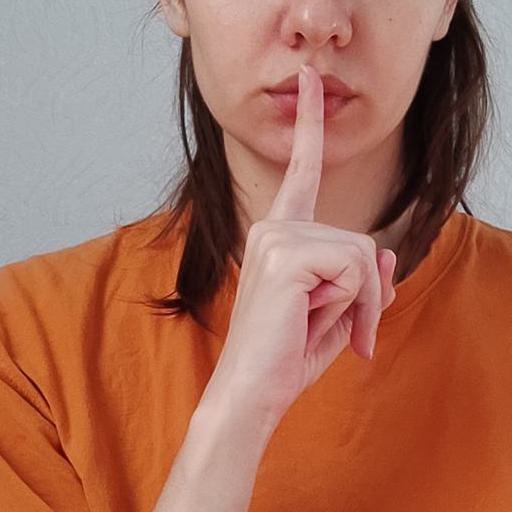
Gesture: mute